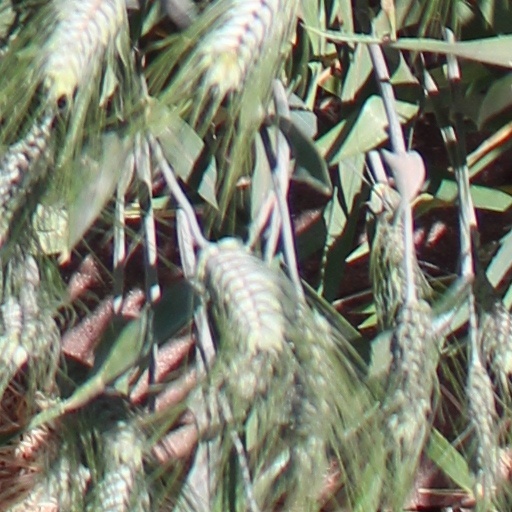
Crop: wheat